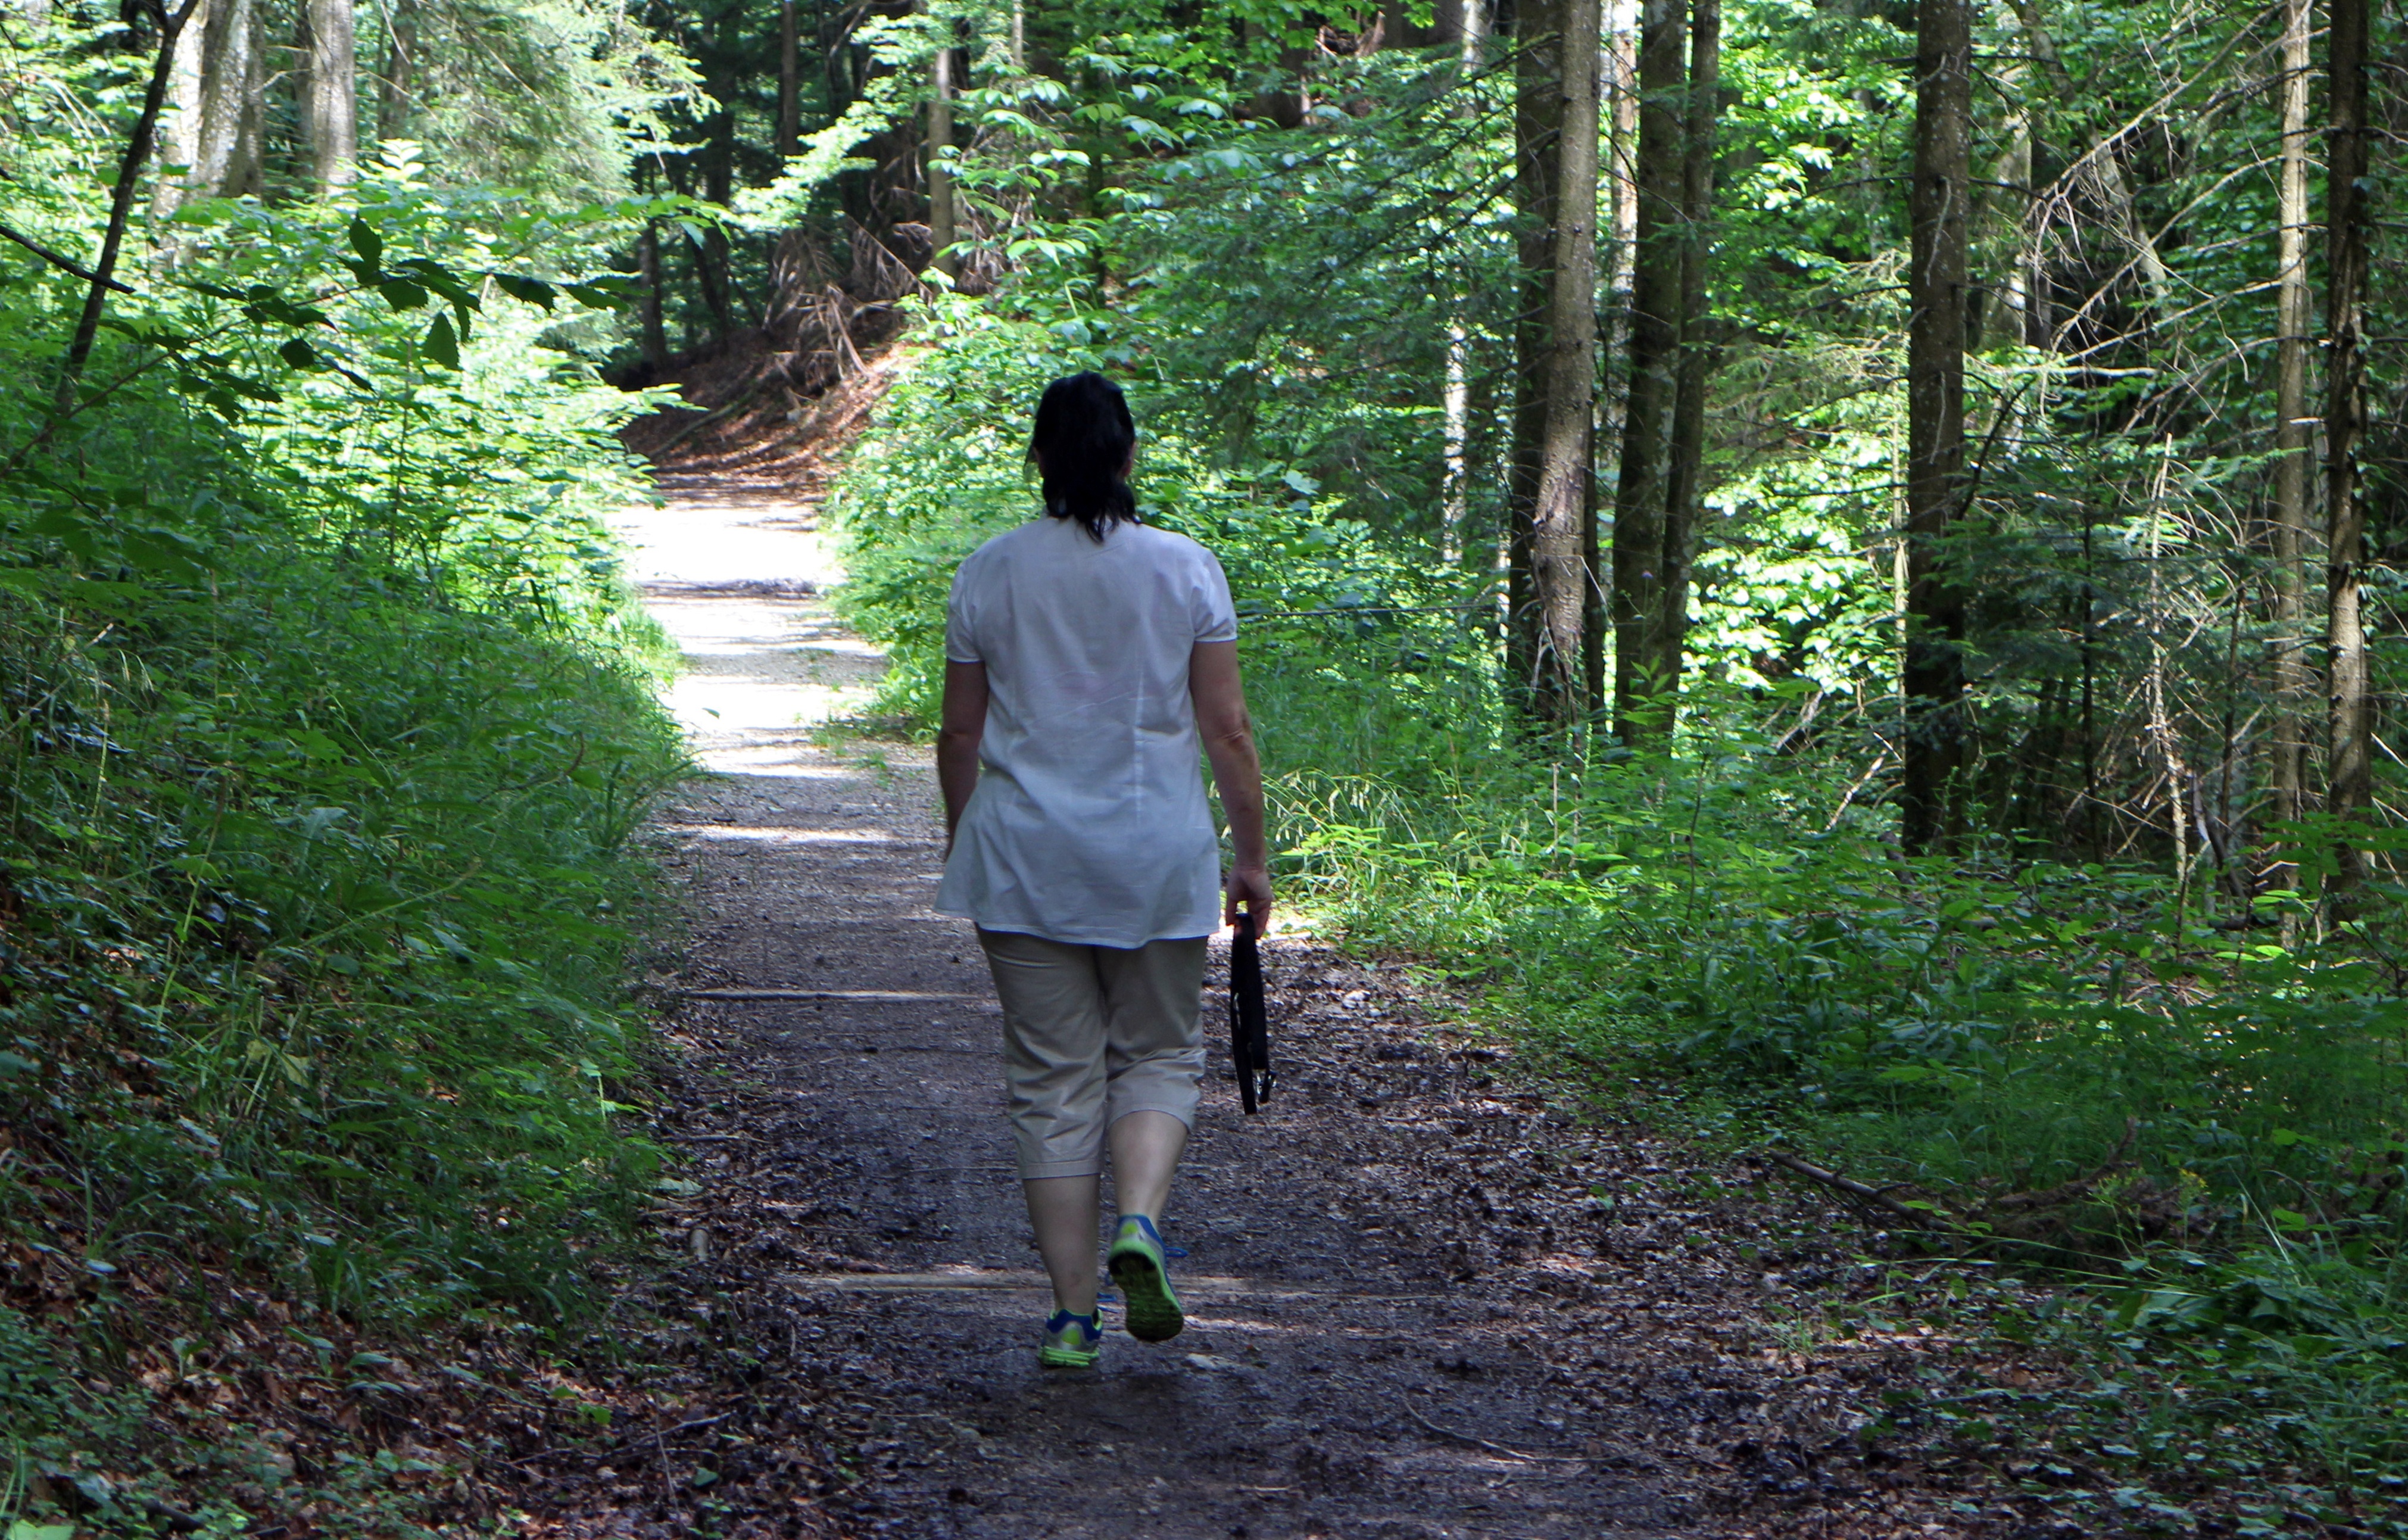
tree, nature, forest, wilderness, walking, person, woman, hiking, trail, adventure, alone, recreation, walk, green, jungle, park, woodland, habitat, go, individually, natural environment